Jackson Richardson

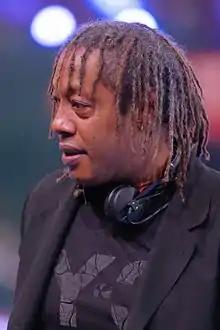
Richardson in 2013

Jackson Richardson (born 14 June 1969) is a French former handball player. Regarded as one of the best and most influential handball players of his era, Richardson won fourteen titles at club level and the World Championship in 1995 and 2001 with the French national team. He was awarded IHF World Player of the Year in 1995, and voted the most valuable player at the World Championships in 1990 and 1995, and the 2000 European Championship.